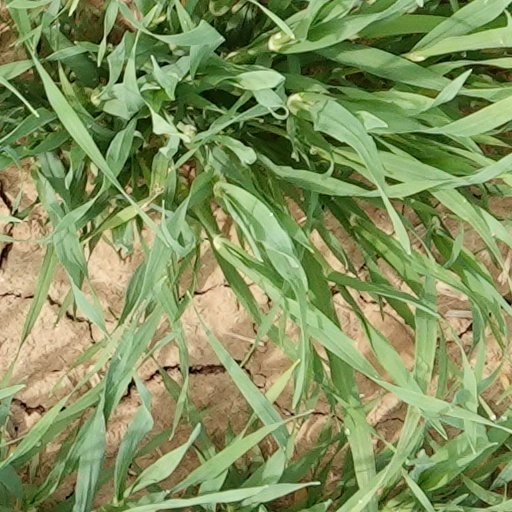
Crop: wheat